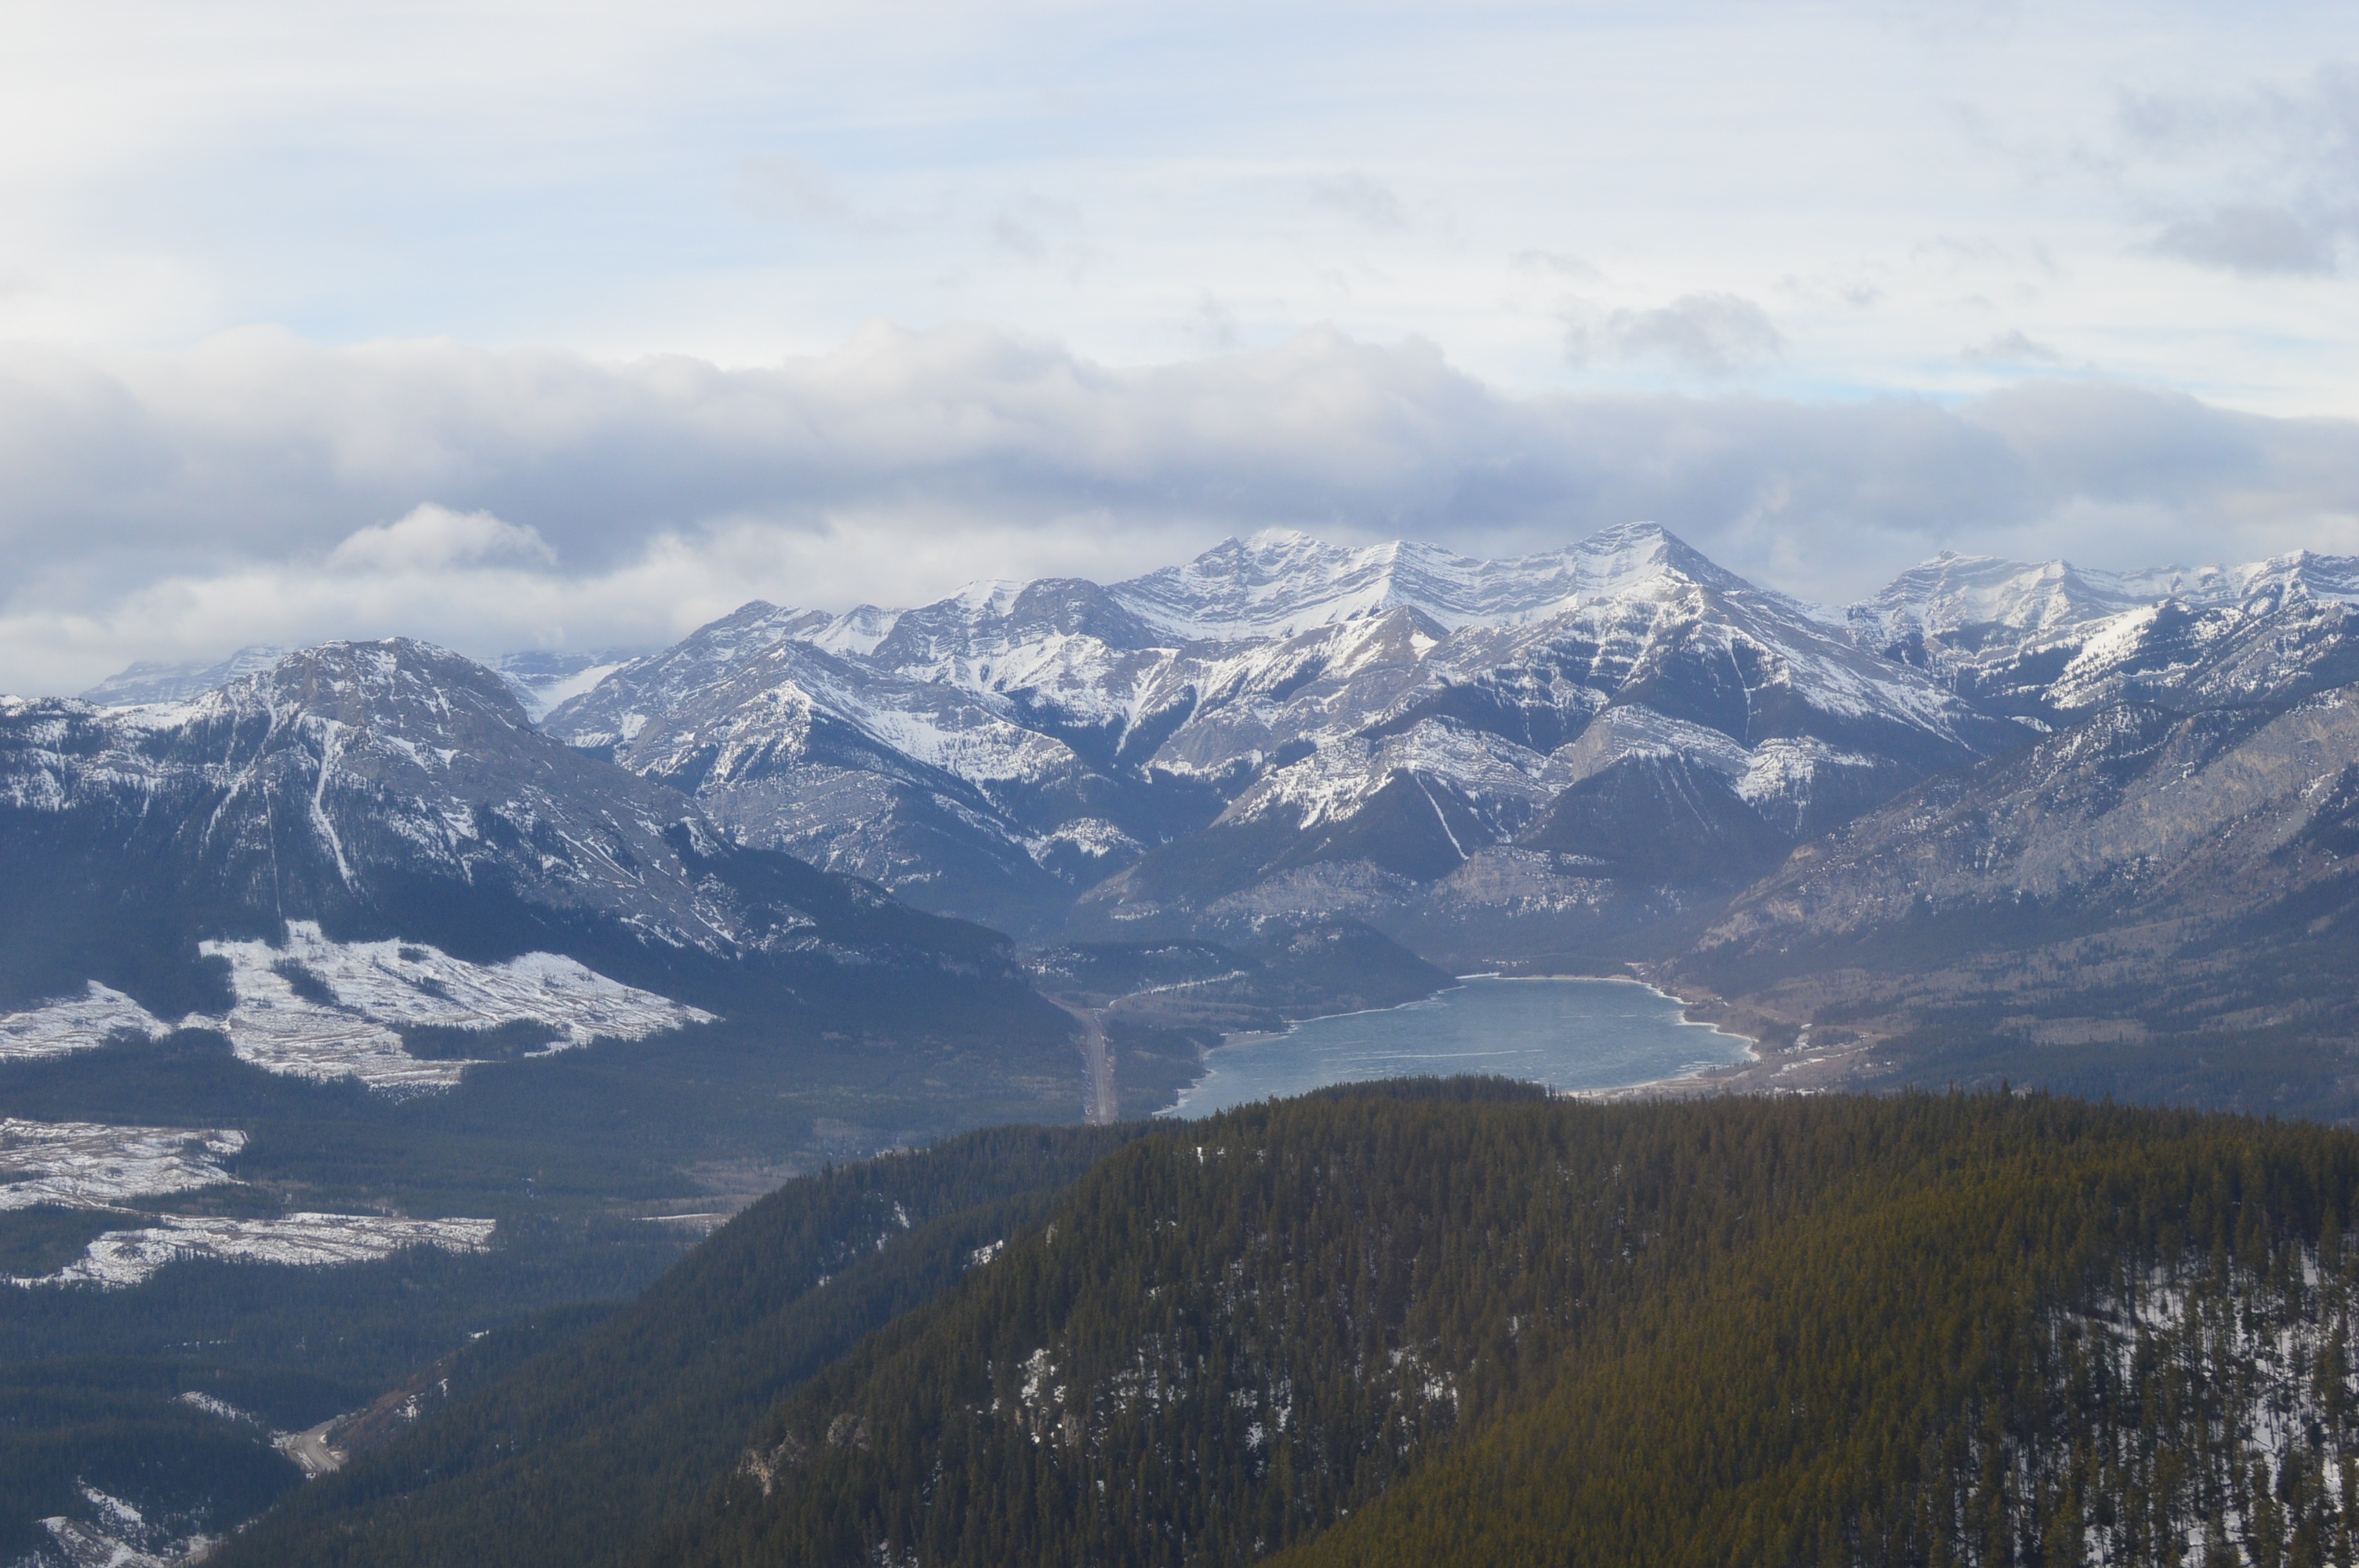
landscape, nature, outdoor, wilderness, mountain, snow, cloud, hill, adventure, peak, valley, mountain range, scenic, scenery, weather, blue, ridge, summit, snow mountain, mountains, alps, canada, mountain lake, plateau, fell, rocky mountains, landform, mountain pass, geographical feature, atmospheric phenomenon, mountainous landforms